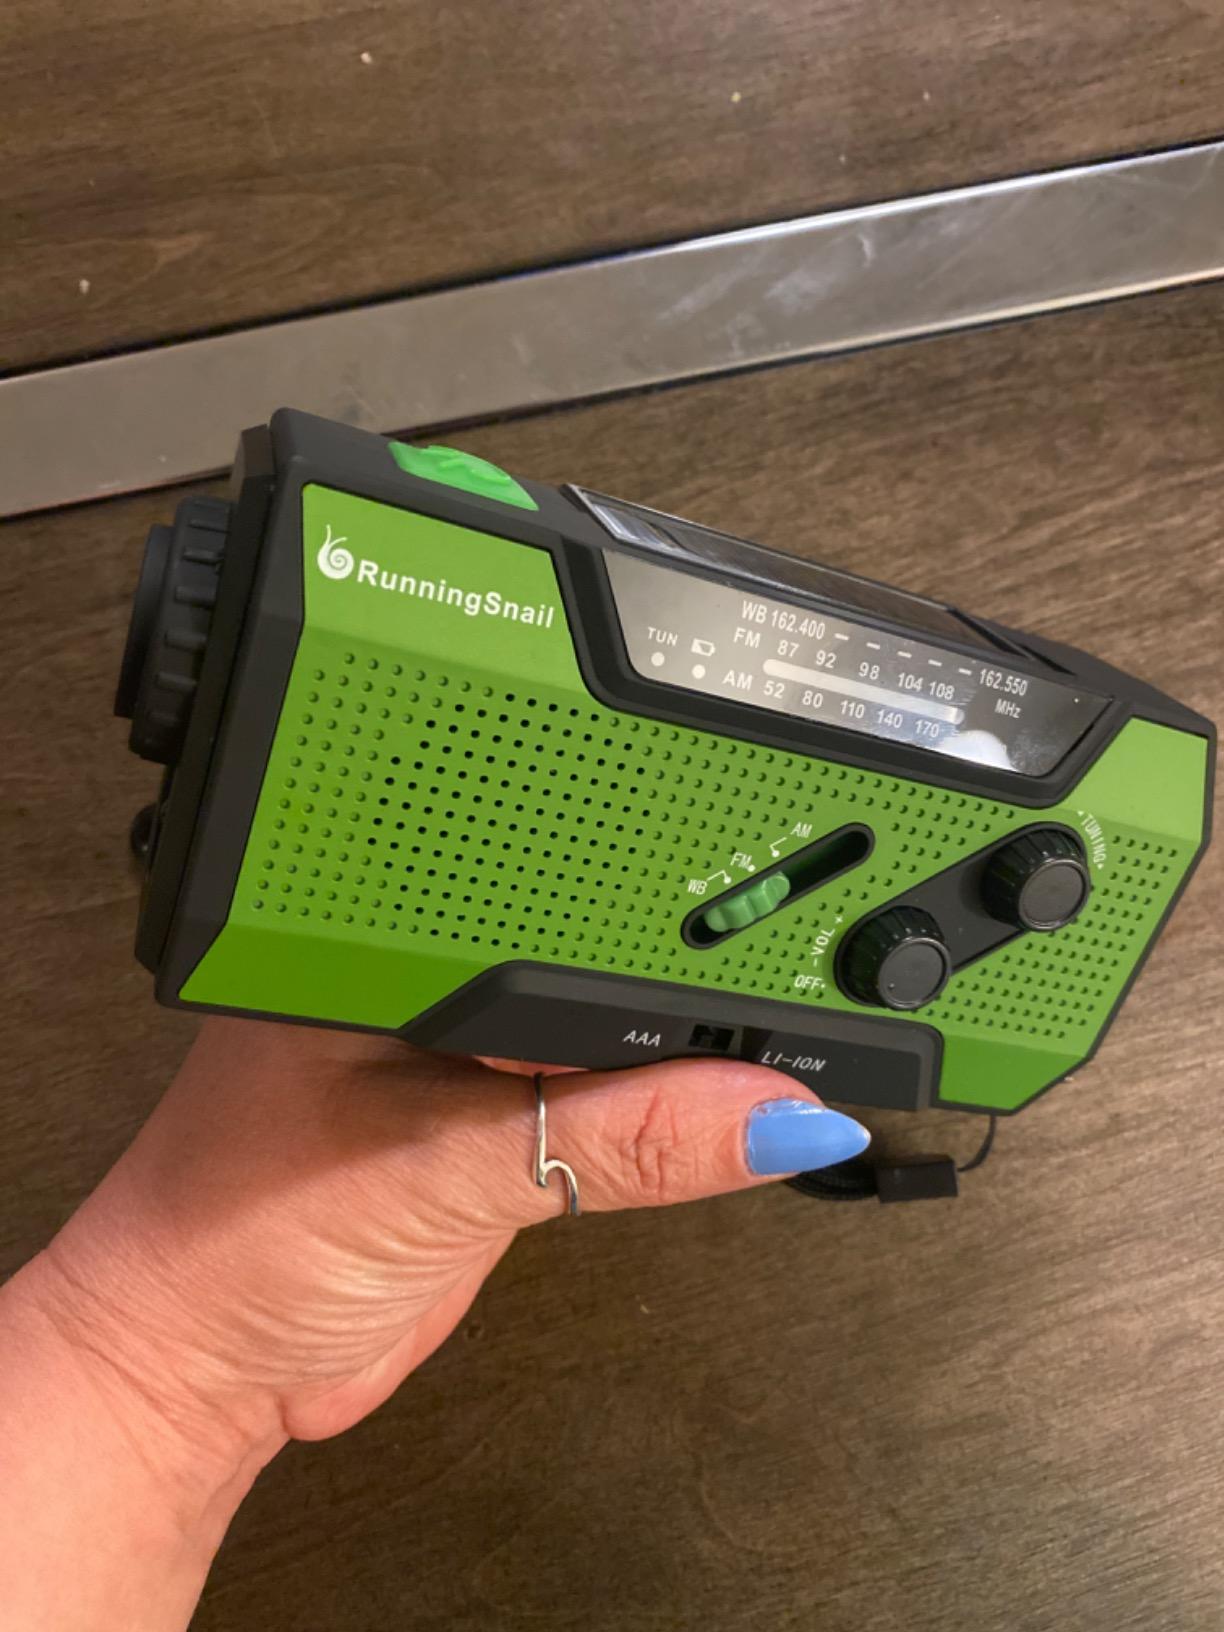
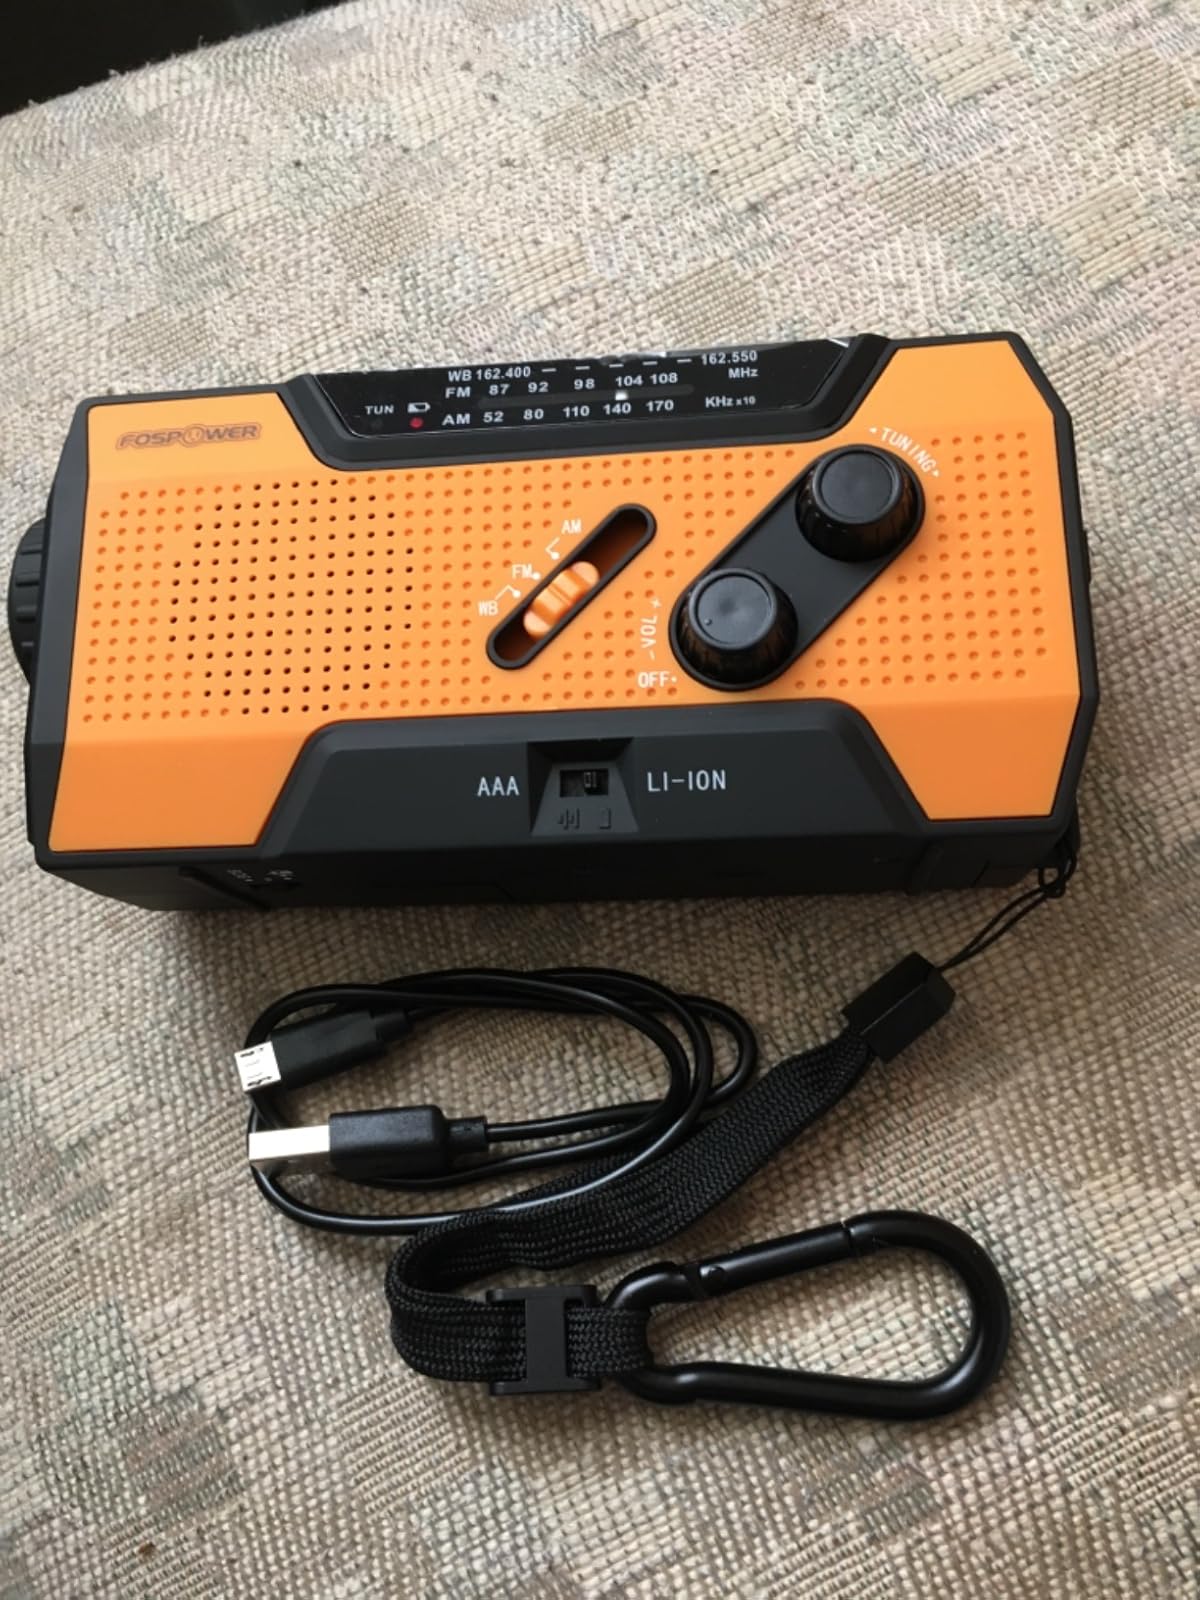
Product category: radio
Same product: no